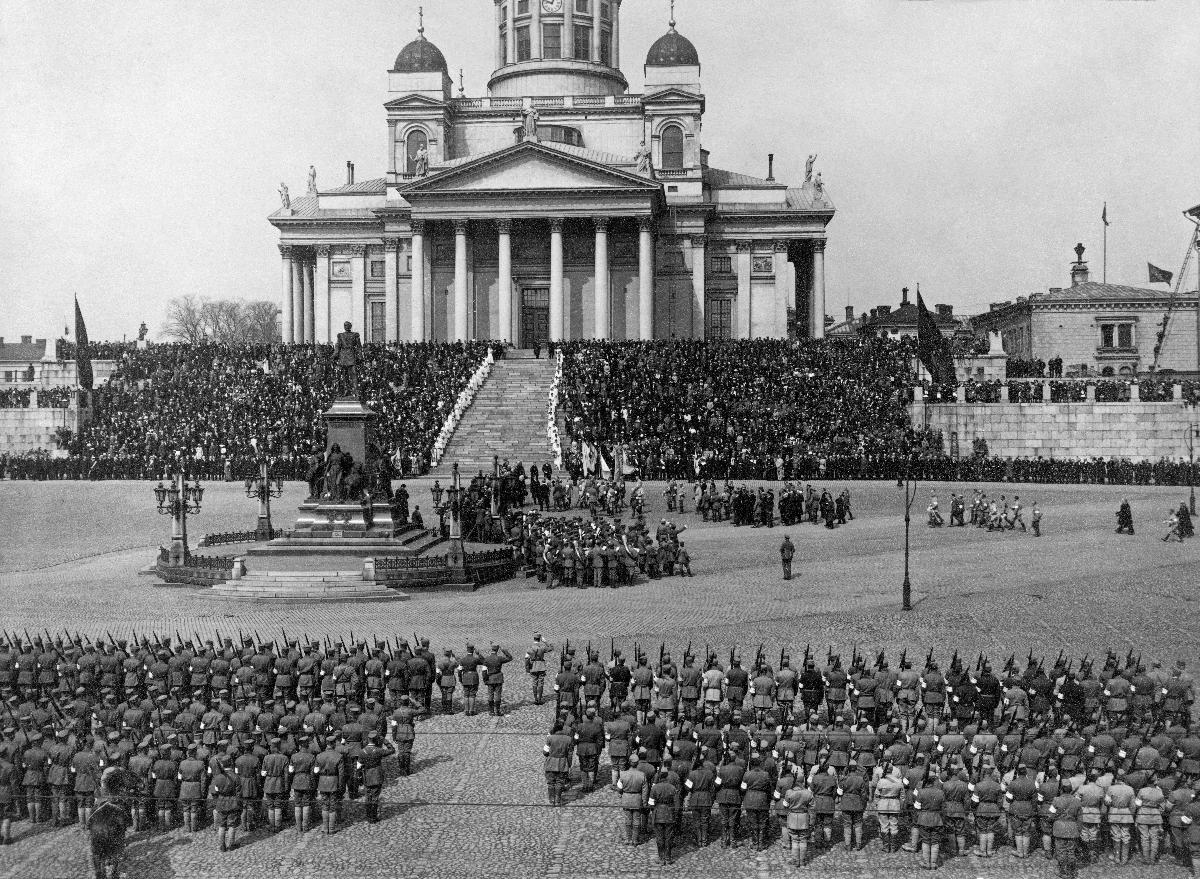
Ylipäällikkö tervehtii eduskuntaa Senaatintorilla
The Commander-in-Chief greets the Parliament on Senate square
sisällön kuvaus: Suomen sotaväen ylipäällikkö C.G. Mannerheim tervehtii eduskuntaa Helsingin Senaatintorilla 16.5.1918. Ylipäällikkö Mannerheim saapuu Nikolainkirkosta ja eduskunta on asettunut riviin Aleksanterinpatsaan pohjoispuolelle. Patsaan oikealla puolella seisoo Korsholman sotilassoittokunta. sisällön kuvaus: The Commander-in-Chief of the Finnish Army C.G. Mannerheim greets the Parliament on Helsinki Senate square 16.5.1918.
Vuosi: 1918
Paikka: Suomi; Suomi, Uusimaa, Helsinki; Suomi, Uusimaa, Helsinki, Senaatintori Helsinki
Aiheet: Suomen sisällissota; valkoiset (Suomen sisällissota); sotaväki; sotilaat; torit; Finnish Civil War; Whites (Finnish civil war); military; soldiers; marketplaces; Finnish civil war; parade; squares; finska inbördeskriget; vita (finska inbördeskriget); krigsfolk; soldater; torg